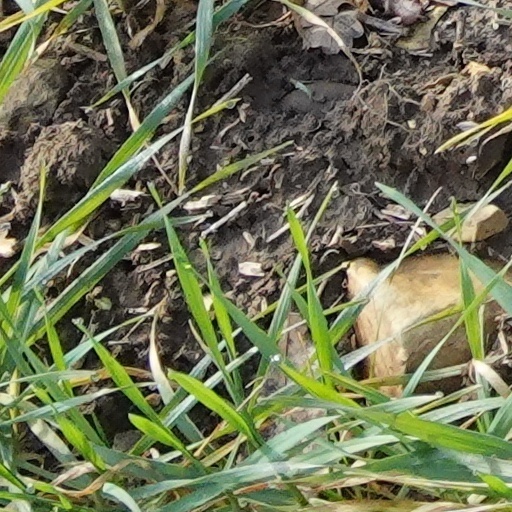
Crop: wheat